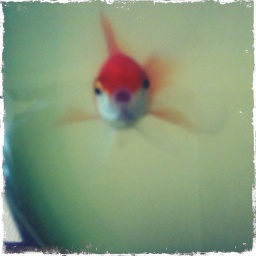
Life in a bowl of water